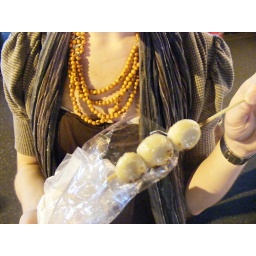
i think they were fish balls on a stick. market in Chiang Mai, Thailand.